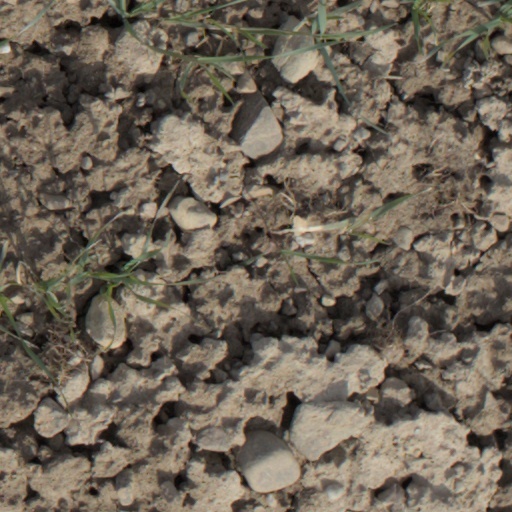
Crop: wheat